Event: Nepal Earthquake
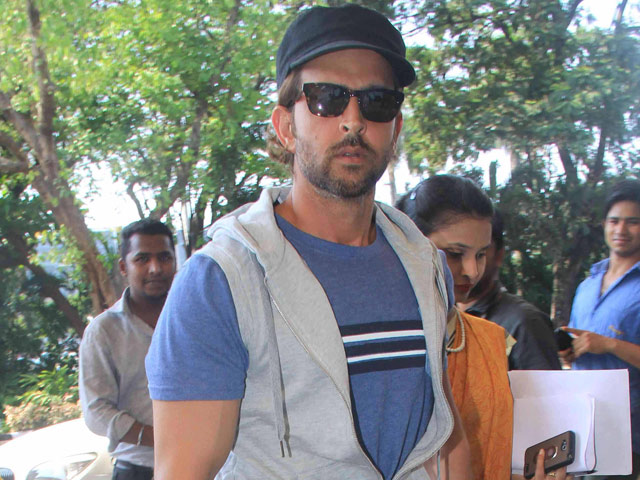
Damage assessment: no_damage